South Carolina Highway 291

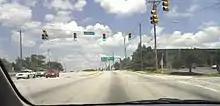
Northbound on North Pleasantburg Drive in Greenville just south of Interstate 385. "Note:" Picture is cropped from 2010.

The road begins at US 25 at Augusta Road, heading north as South Pleasantburg Drive, a six lane road, passing by businesses before an intersection over Interstate 85 (I-85). The road continues east as a commercial road, through many business in Greenville, passing by Greenville Technical College's (Greenville Tech) Barton (or Main) Campus and the former McAlister Square Shopping Center to the east of the road. At an interchange with US 276 (Laurens Road), the road becomes North Pleasantburg Drive, continuing north, passing the Greenville Downtown Airport and the Carolina First Center to the east via Tower Drive. The road then passes over Interstate 385, continuing north through the North Hills Shopping Center, quickly followed by Bob Jones University to the west. At the intersection with County Road 304, SC 291 turns west for one block before meeting with US 29 at Wade Hampton Boulevard, before turning northwest. It continues through more commercial development before making a turn west to South Carolina Highway 253 at Paris Mountain Road. According to the SCDOT, this is the official northern terminus. However, signage shows that it continues to an intersection with US 276 at Poinsett Highway.